Stuart Lindsell

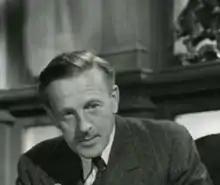
Stuart Lindsell in "Passport to Pimlico" (1949)

Reginald Stuart Lindsell (18 July 1892, Biggleswade, Bedfordshire – 9 July 1969, London) was a British actor, often seen in upper-class roles. He was sometimes credited as R. Stuart Lindsell.